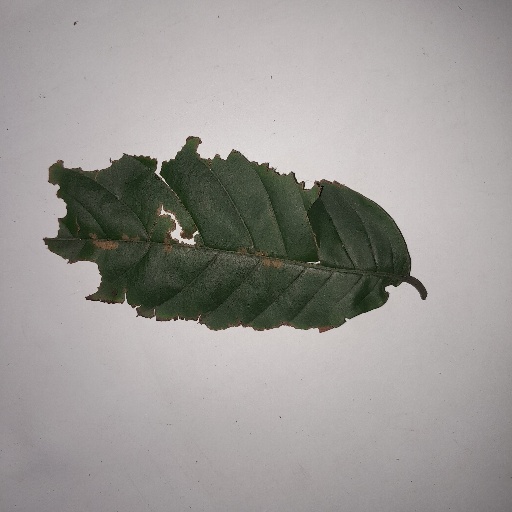
Species: HariTaki
Leaf condition: Bacterial Spot